Motorized wheelchair

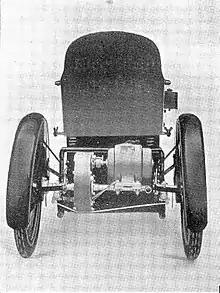
Harding electrically propelled invalid chair (1930s)

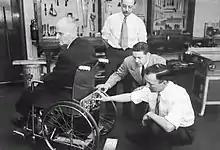
George Klein and others with his Klein Drive Chair 1953

An electrically propelled tricycle was developed by the R.A. Harding company in England in the 1920s. The first electric-powered wheelchair to be put into production was invented by George Klein, who worked for the National Research Council of Canada, to assist injured veterans after World War II.